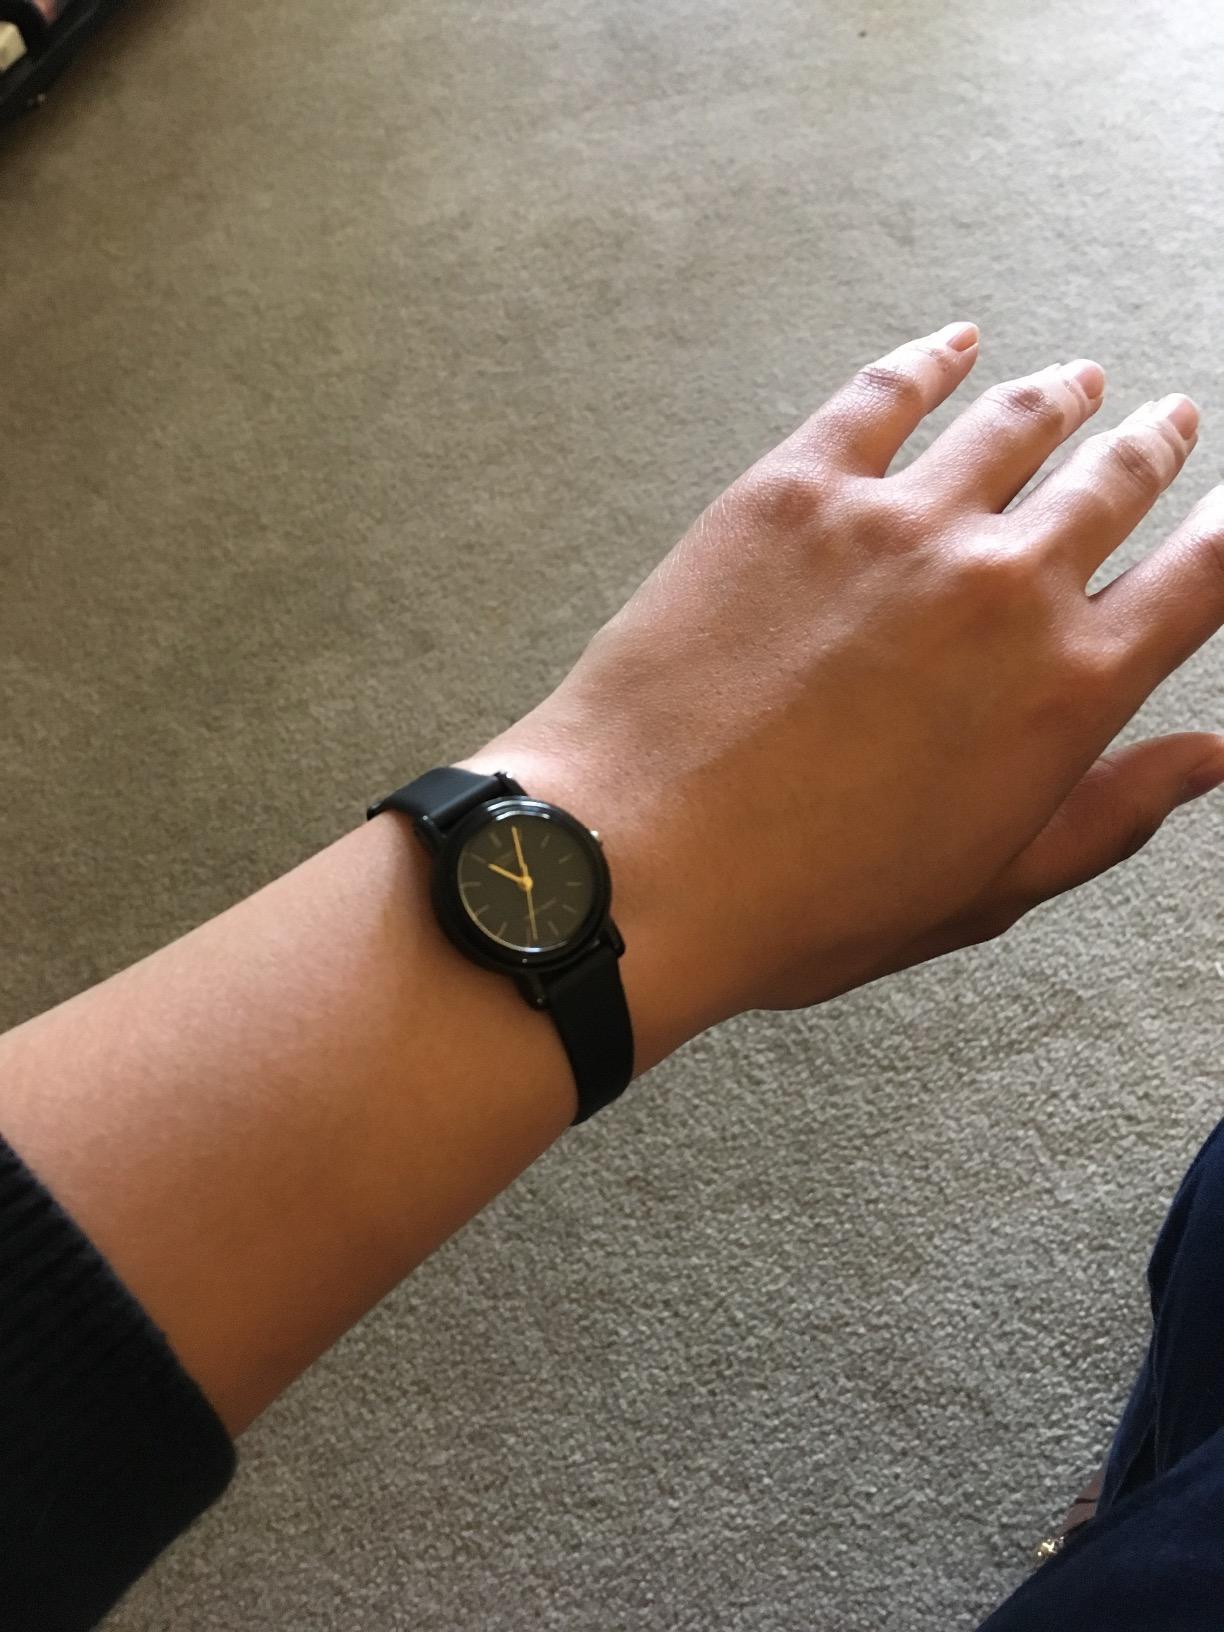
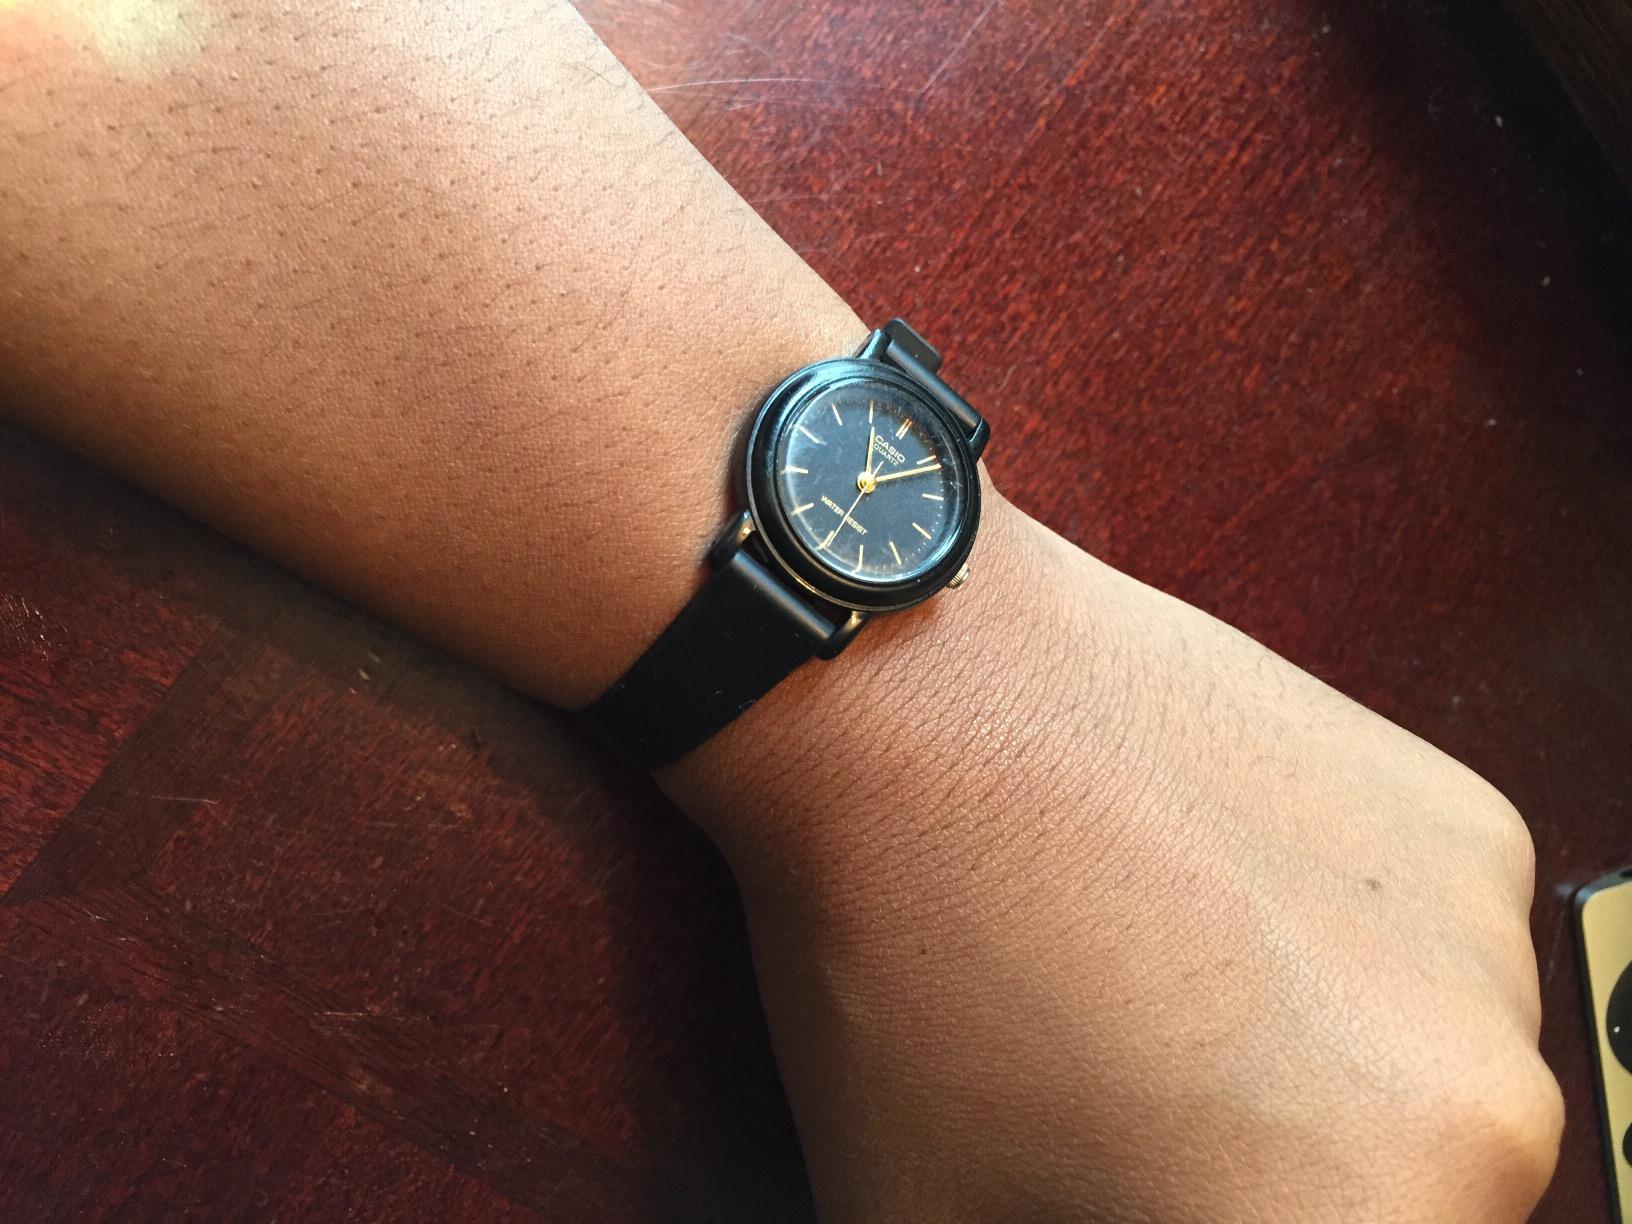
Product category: accessories_watch
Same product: yes